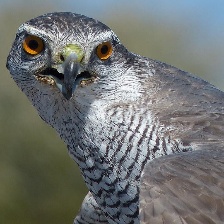
Species: NORTHERN GOSHAWK
Scientific name: ACCIPITER GENTILIS